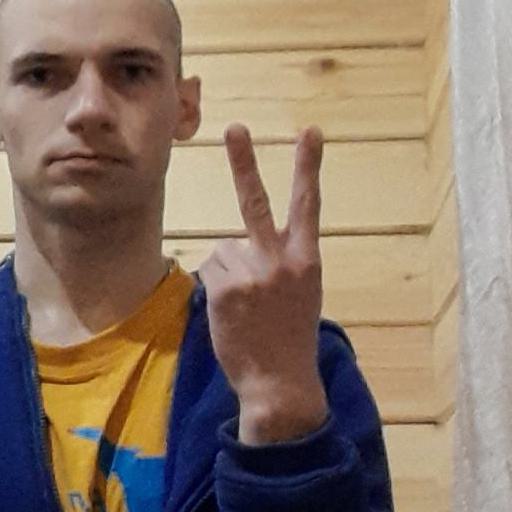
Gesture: peace_inverted